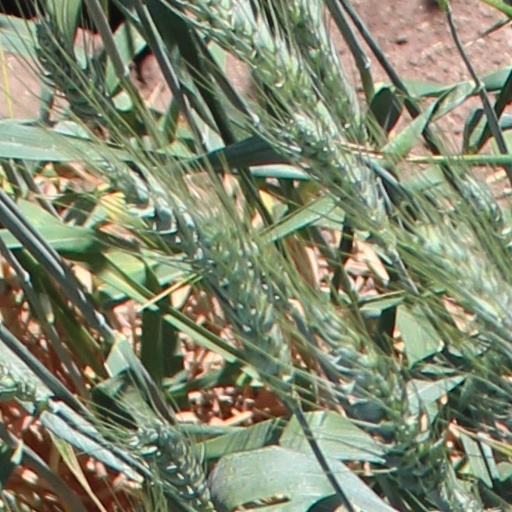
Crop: wheat